Paul Neményi

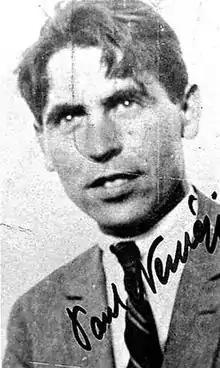
Neményi, in a photo he sent to Theodore von Kármán, asking about a vacancy at Caltech

Paul Felix Neményi (June 5, 1895March 1, 1952) was a Hungarian mathematician and physicist who specialized in continuum mechanics. He was known for using what he called the inverse or semi-inverse approach, which applied vector field analysis, to obtain numerous exact solutions of the nonlinear equations of gas dynamics, many of them representing rotational flows of nonuniform total energy. His work applied geometrical solutions to fluid dynamics. In continuum mechanics, "Neményi's theorem" proves that, given any net of isothermal curves, there exists a five parameter family of plane stress systems for which these curves are stress trajectories.